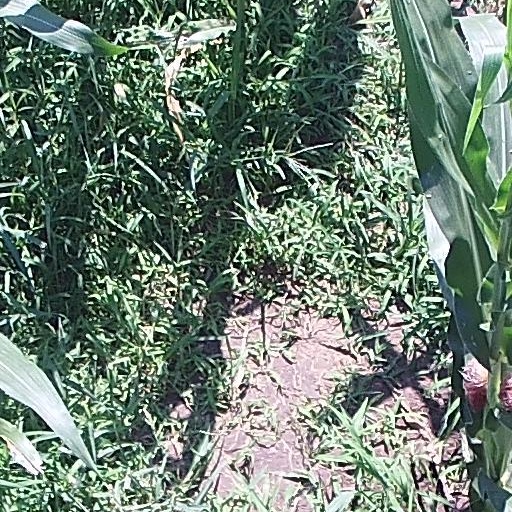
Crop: maize; corn